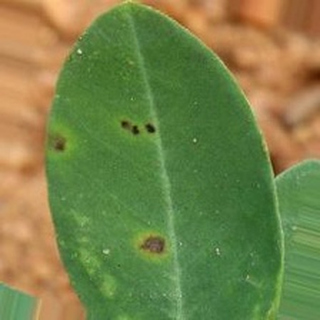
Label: groundnut_early_leaf_spot